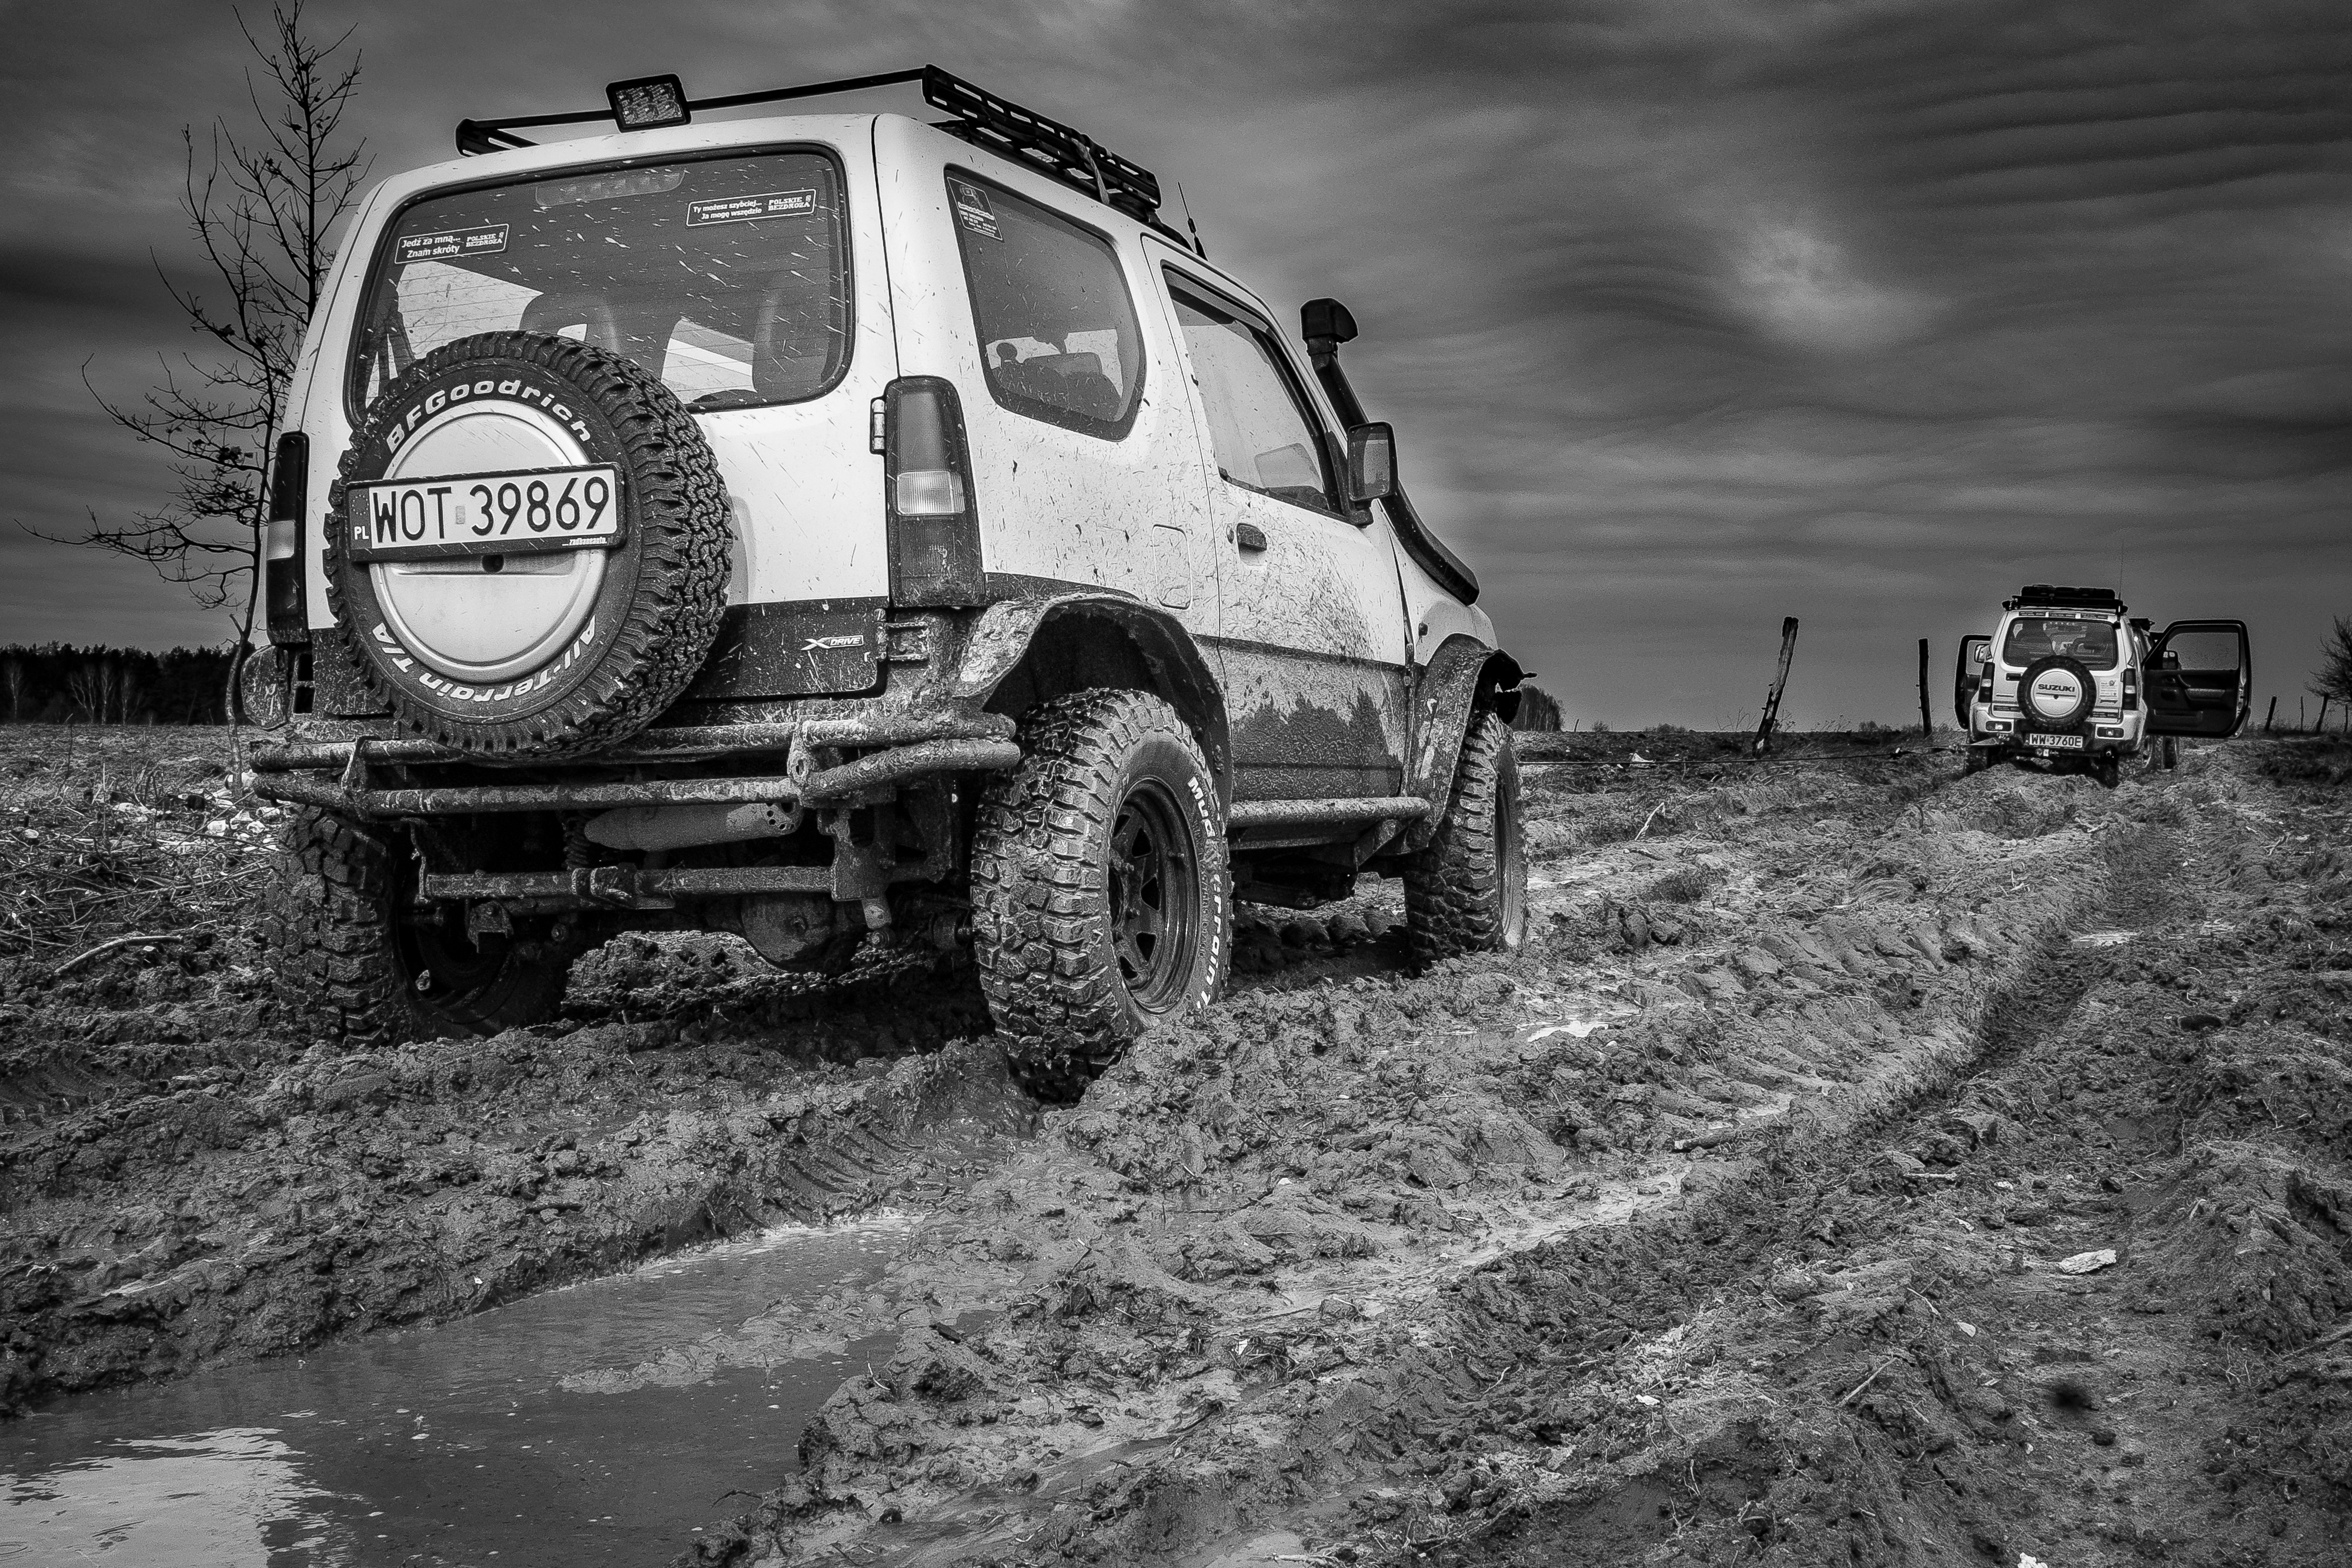
outdoor, black and white, trail, car, wheel, automobile, adventure, travel, vehicle, dirt, mud, auto, monochrome, extreme, terrain, tyre, suv, offroad, 4x4, off road, off road vehicle, sport utility vehicle, land vehicle, monochrome photography, off roading